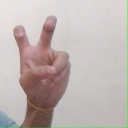
अक्षर: ई